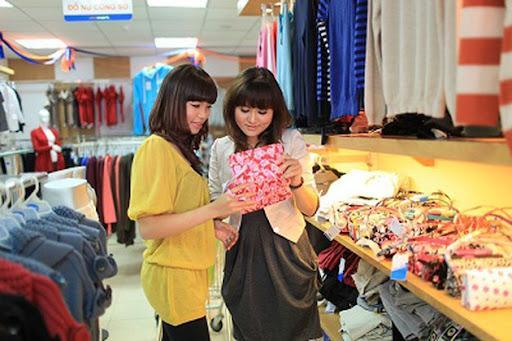
có hai cô gái đang cầm trên tay một cái túi màu hồng